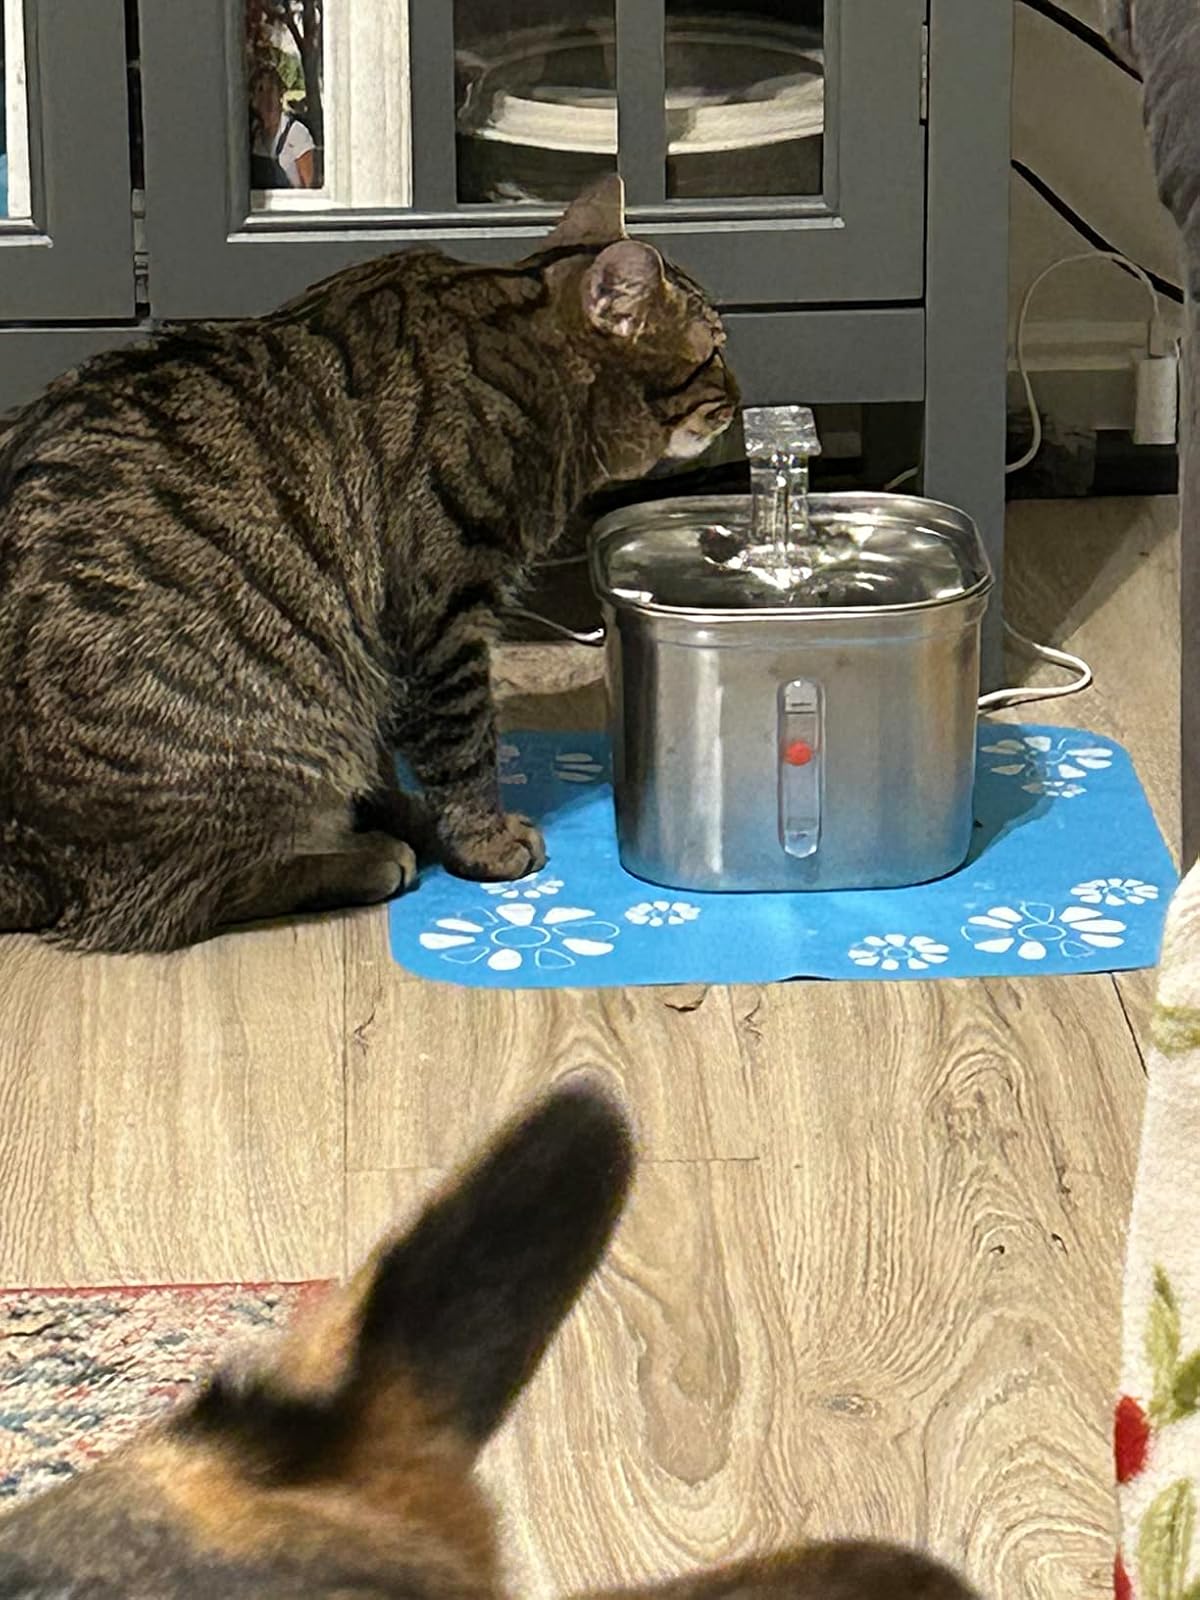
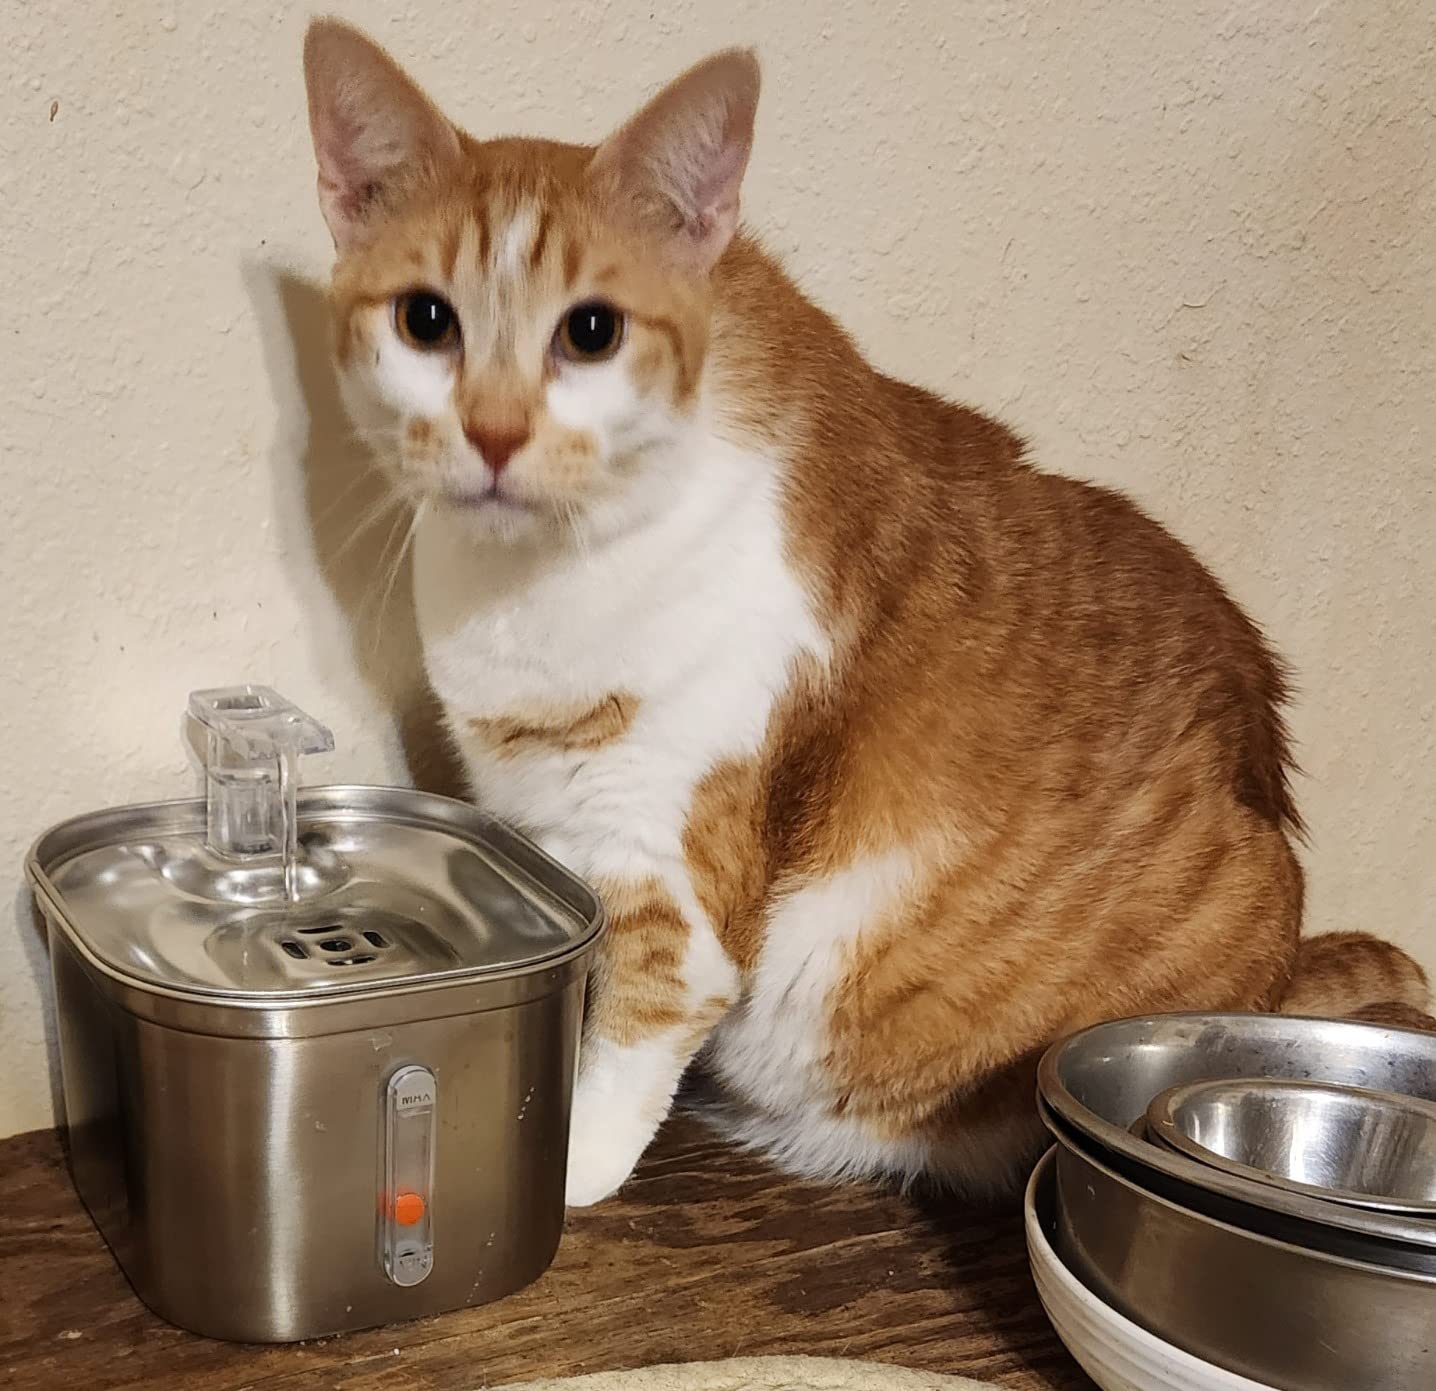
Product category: items_bowl
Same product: yes